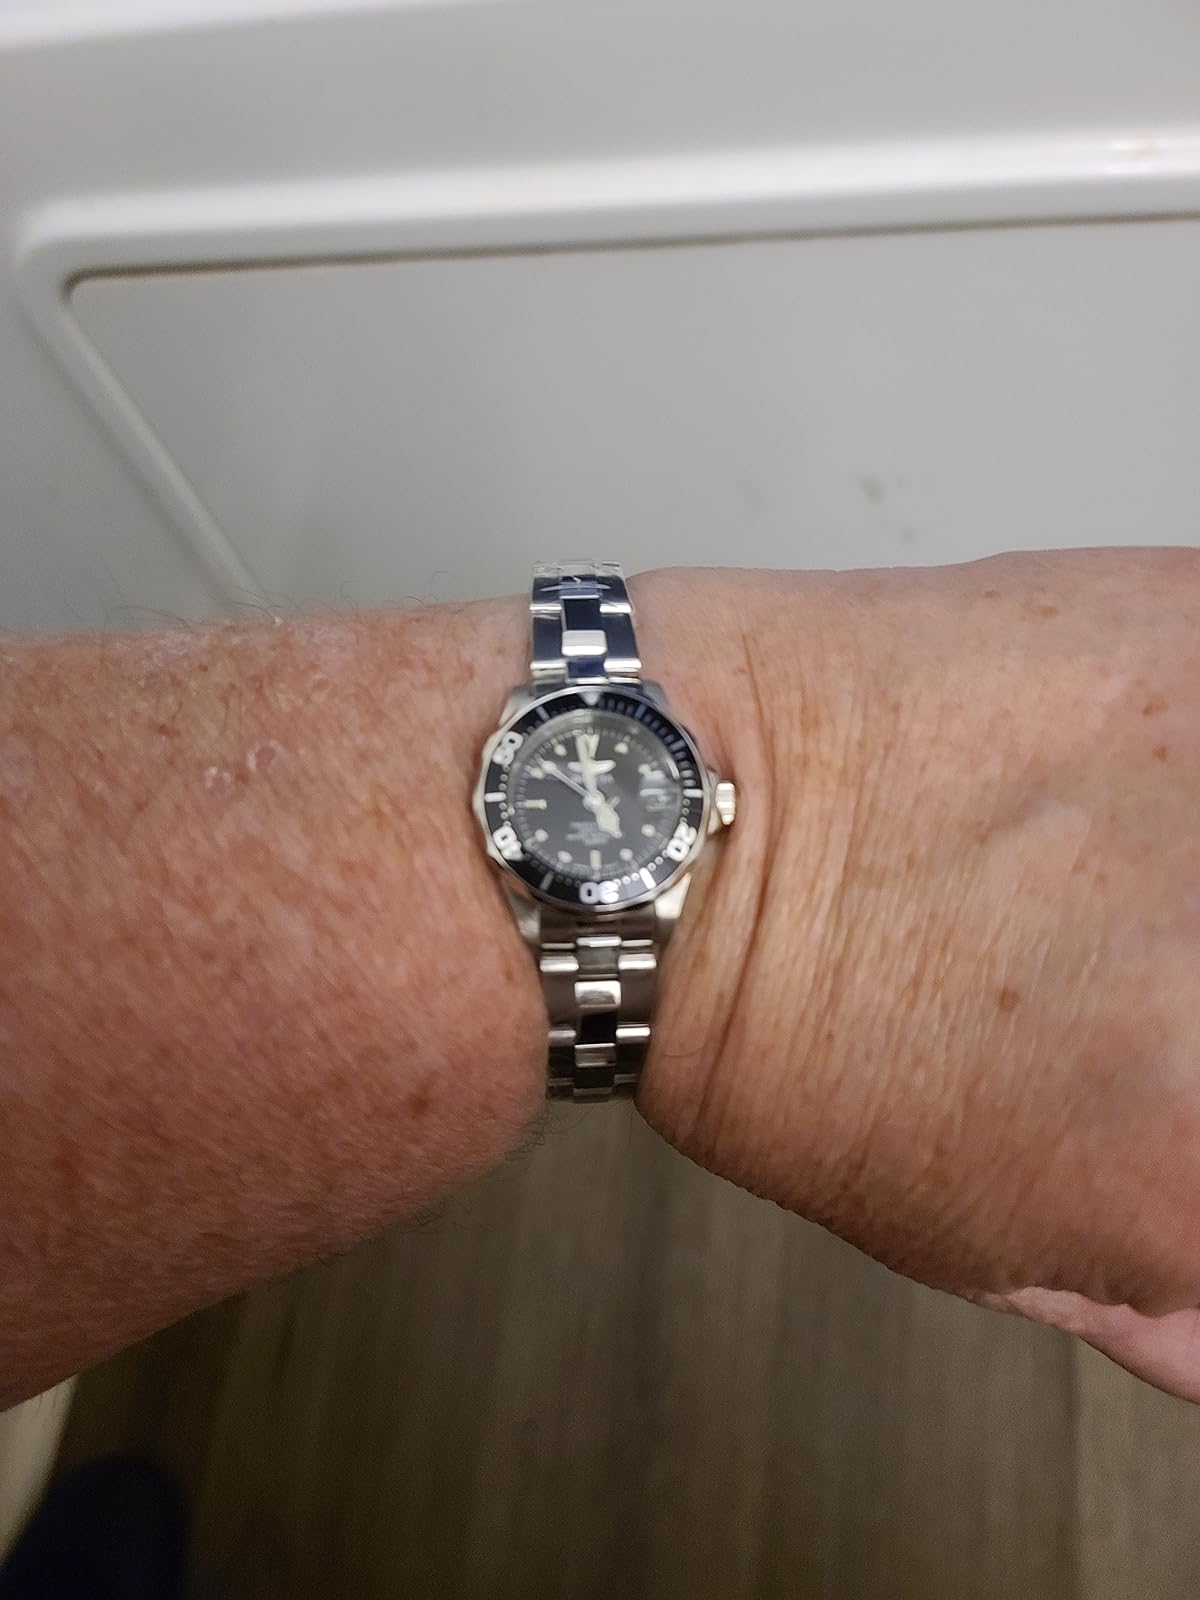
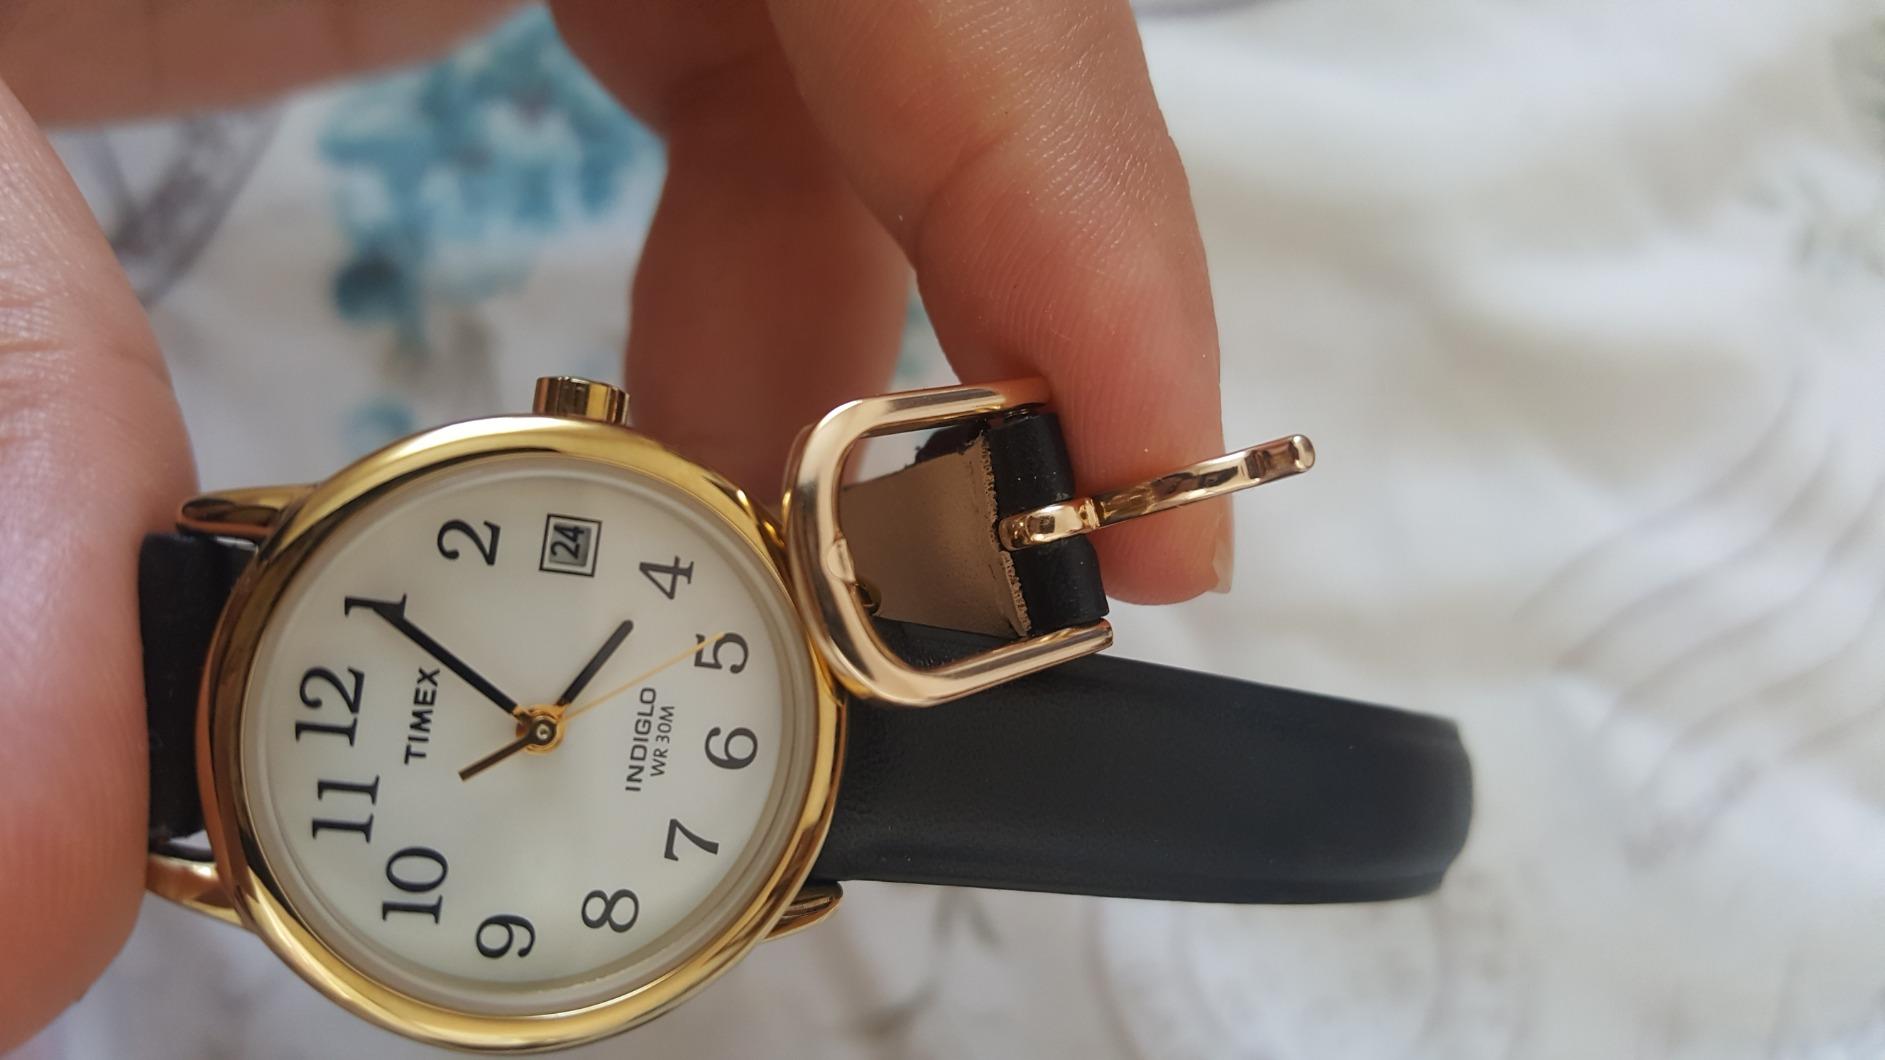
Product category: accessories_watch
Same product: no